Burleigh F. Spalding

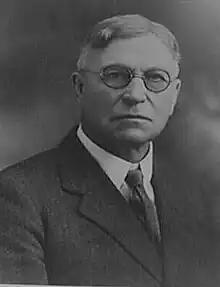

Burleigh Folsom Spalding (December 3, 1853 – March 17, 1934) was a United States representative from North Dakota. He was born on a farm near Craftsbury, Vermont. He attended the Lyndon Literary Institute in Lyndon, Vermont and was graduated from Norwich University, Northfield, Vermont in 1877. He studied law in Montpelier, Vermont and was admitted to the bar in 1880.